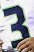
Number: 3